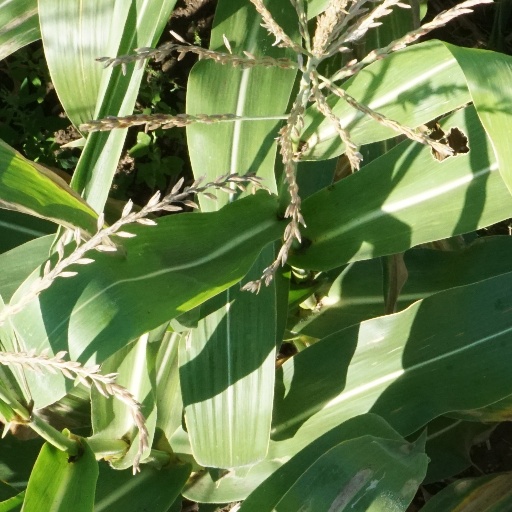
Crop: maize; corn